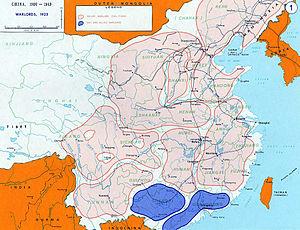
Les uniformes et armes des armées chinoises sont les tenues militaires et les armements des combattants et soldats chinois depuis l'époque de la première guerre de l'opium jusqu'à l'avènement de la République populaire de Chine.
La période de l'histoire allant de 1912 à 1951 est celle durant laquelle le Tibet fut gouverné comme un État indépendant de facto, séparé de la Chine. La nature exacte de cette indépendance sur le plan juridique fait l'objet de débats a posteriori.
Le Xikang ou Sikang est une ancienne province créée sous la République de Chine en 1928, d'après un article de 1930 de George Babcock Cressey, en 1939 pendant l'invasion japonaise d'après une publication de Lawrence Epstein de 2000 et qui prendra fin sous la République populaire de Chine, en 1955. Elle remplace donc en 1928 le District spécial de Chuanbian, et remplaçant la voie du chuanbian crée sous la dynastie Qing.
La guerre Anti-Fengtian est aussi connue sous le nom de guerre Guominjun-Fengtian, ou troisième guerre Zhili-Fengtian. Ce fut l'une des dernières grandes guerres entre les seigneurs de la guerre chinois avant l'expédition du Nord. Elle s'est déroulée du 22 novembre 1925 à avril 1926. Elle opposa la clique du Guominjun contre la clique du Fengtian et son alliée la clique du Zhili. La guerre a pris fin avec la défaite de la clique du Guominjun et la chute du gouvernement de Beiyang.